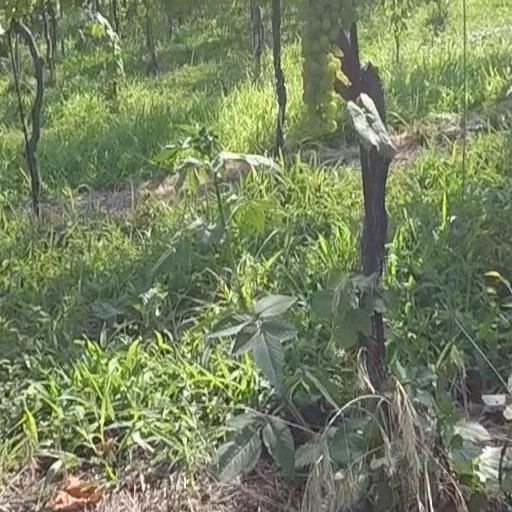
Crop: grape